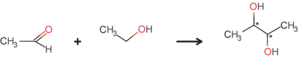
La réaction de l'éthanal avec l'éthanol produit du butan-2,3-diol
L'acide succinique est un diacide carboxylique aliphatique, dénommé également acide butane-1,4-dioïque et de formule semi-développée HOOC–CH₂–CH₂–COOH.